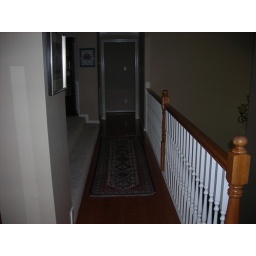
View from bathroom into hallway-recent hardwood floor in hallway.